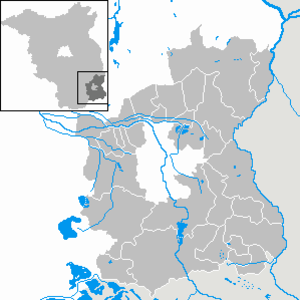
Landkreis Spree-Neiße / Byer og kommuner
Landkreis Spree-Neiße, niedersorbisk Wokrejs Sprjewja-Nysa, er en landkreis i den sydøstlige del af den tyske delstat Brandenburg.